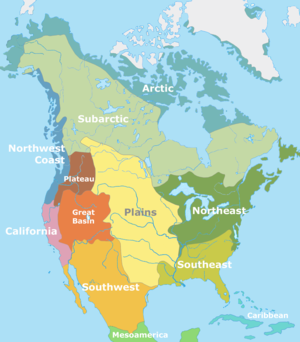
L'expression civilisation précolombienne s'applique aux peuples autochtones de l'Amérique dont l'unité culturelle s'est déterminée avant la découverte européenne de ce continent par Christophe Colomb. L'histoire de ces civilisations couvre les millénaires écoulés depuis les premières traces de peuplement au Paléolithique supérieur jusqu’à la colonisation européenne des Amériques à l’époque moderne
Les Amérindiens sont les premiers occupants du continent américain et leurs descendants. En 1492, l’explorateur Christophe Colomb pense avoir atteint les Indes orientales alors qu’il vient de débarquer en Amérique, aux Antilles. À cause de cette erreur, on continue d’utiliser le mot « Indiens » pour parler des populations du Nouveau Monde.
De nombreux ethnologues classent les peuples d'Amérique du Nord en dix régions. Dans la liste suivante, les peuples sont classés par région d'origine.
En Amérique du Nord, la période située entre -9000 et -800 est appelée période archaïque. Elle est plus courte en Amérique du Sud où elle se termine vers -3000. Les principaux vestiges laissés par les Paléoaméricains sont des outils lithiques ainsi que des images peintes ou sculptées sur des rochers ou dans des cavernes. Des régions comme le Sud-Ouest des États-Unis ou les Andes sont particulièrement riches en pictogrammes et en pétroglyphes de cette époque reculée. Ces productions forment ce que l'on appelle l'art rupestre.
"En anthropologie et en géographie, une région culturelle, une sphère culturelle, un espace culturel ou une aire culturelle désigne une géographie avec une activité humaine ou un complexe d'activités relativement homogène. Elles sont souvent associées à un groupe ethnolinguistique et au territoire qu’il habite. Les cultures spécifiques ne limitent souvent pas leur couverture géographique aux frontières d'un État-nation ou à de plus petites subdivisions d'un État. Les ""sphères d'influence"" culturelles peuvent également se chevaucher ou former des structures concentriques de macrocultures englobant des cultures locales plus petites. Différentes limites peuvent également être tracées en fonction d'intérêt particulier, tel que la religion et le folklore, par rapport aux vêtements et à l’architecture, par rapport à la langue.